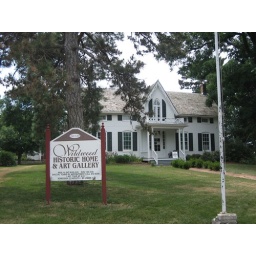
The outer walls of the house is built with three layers of bricks in 1869.